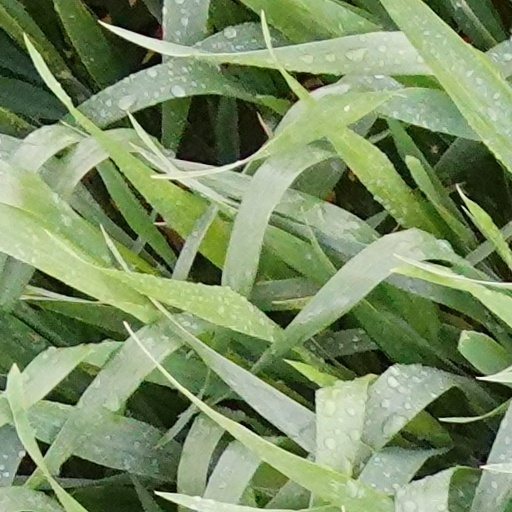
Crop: wheat